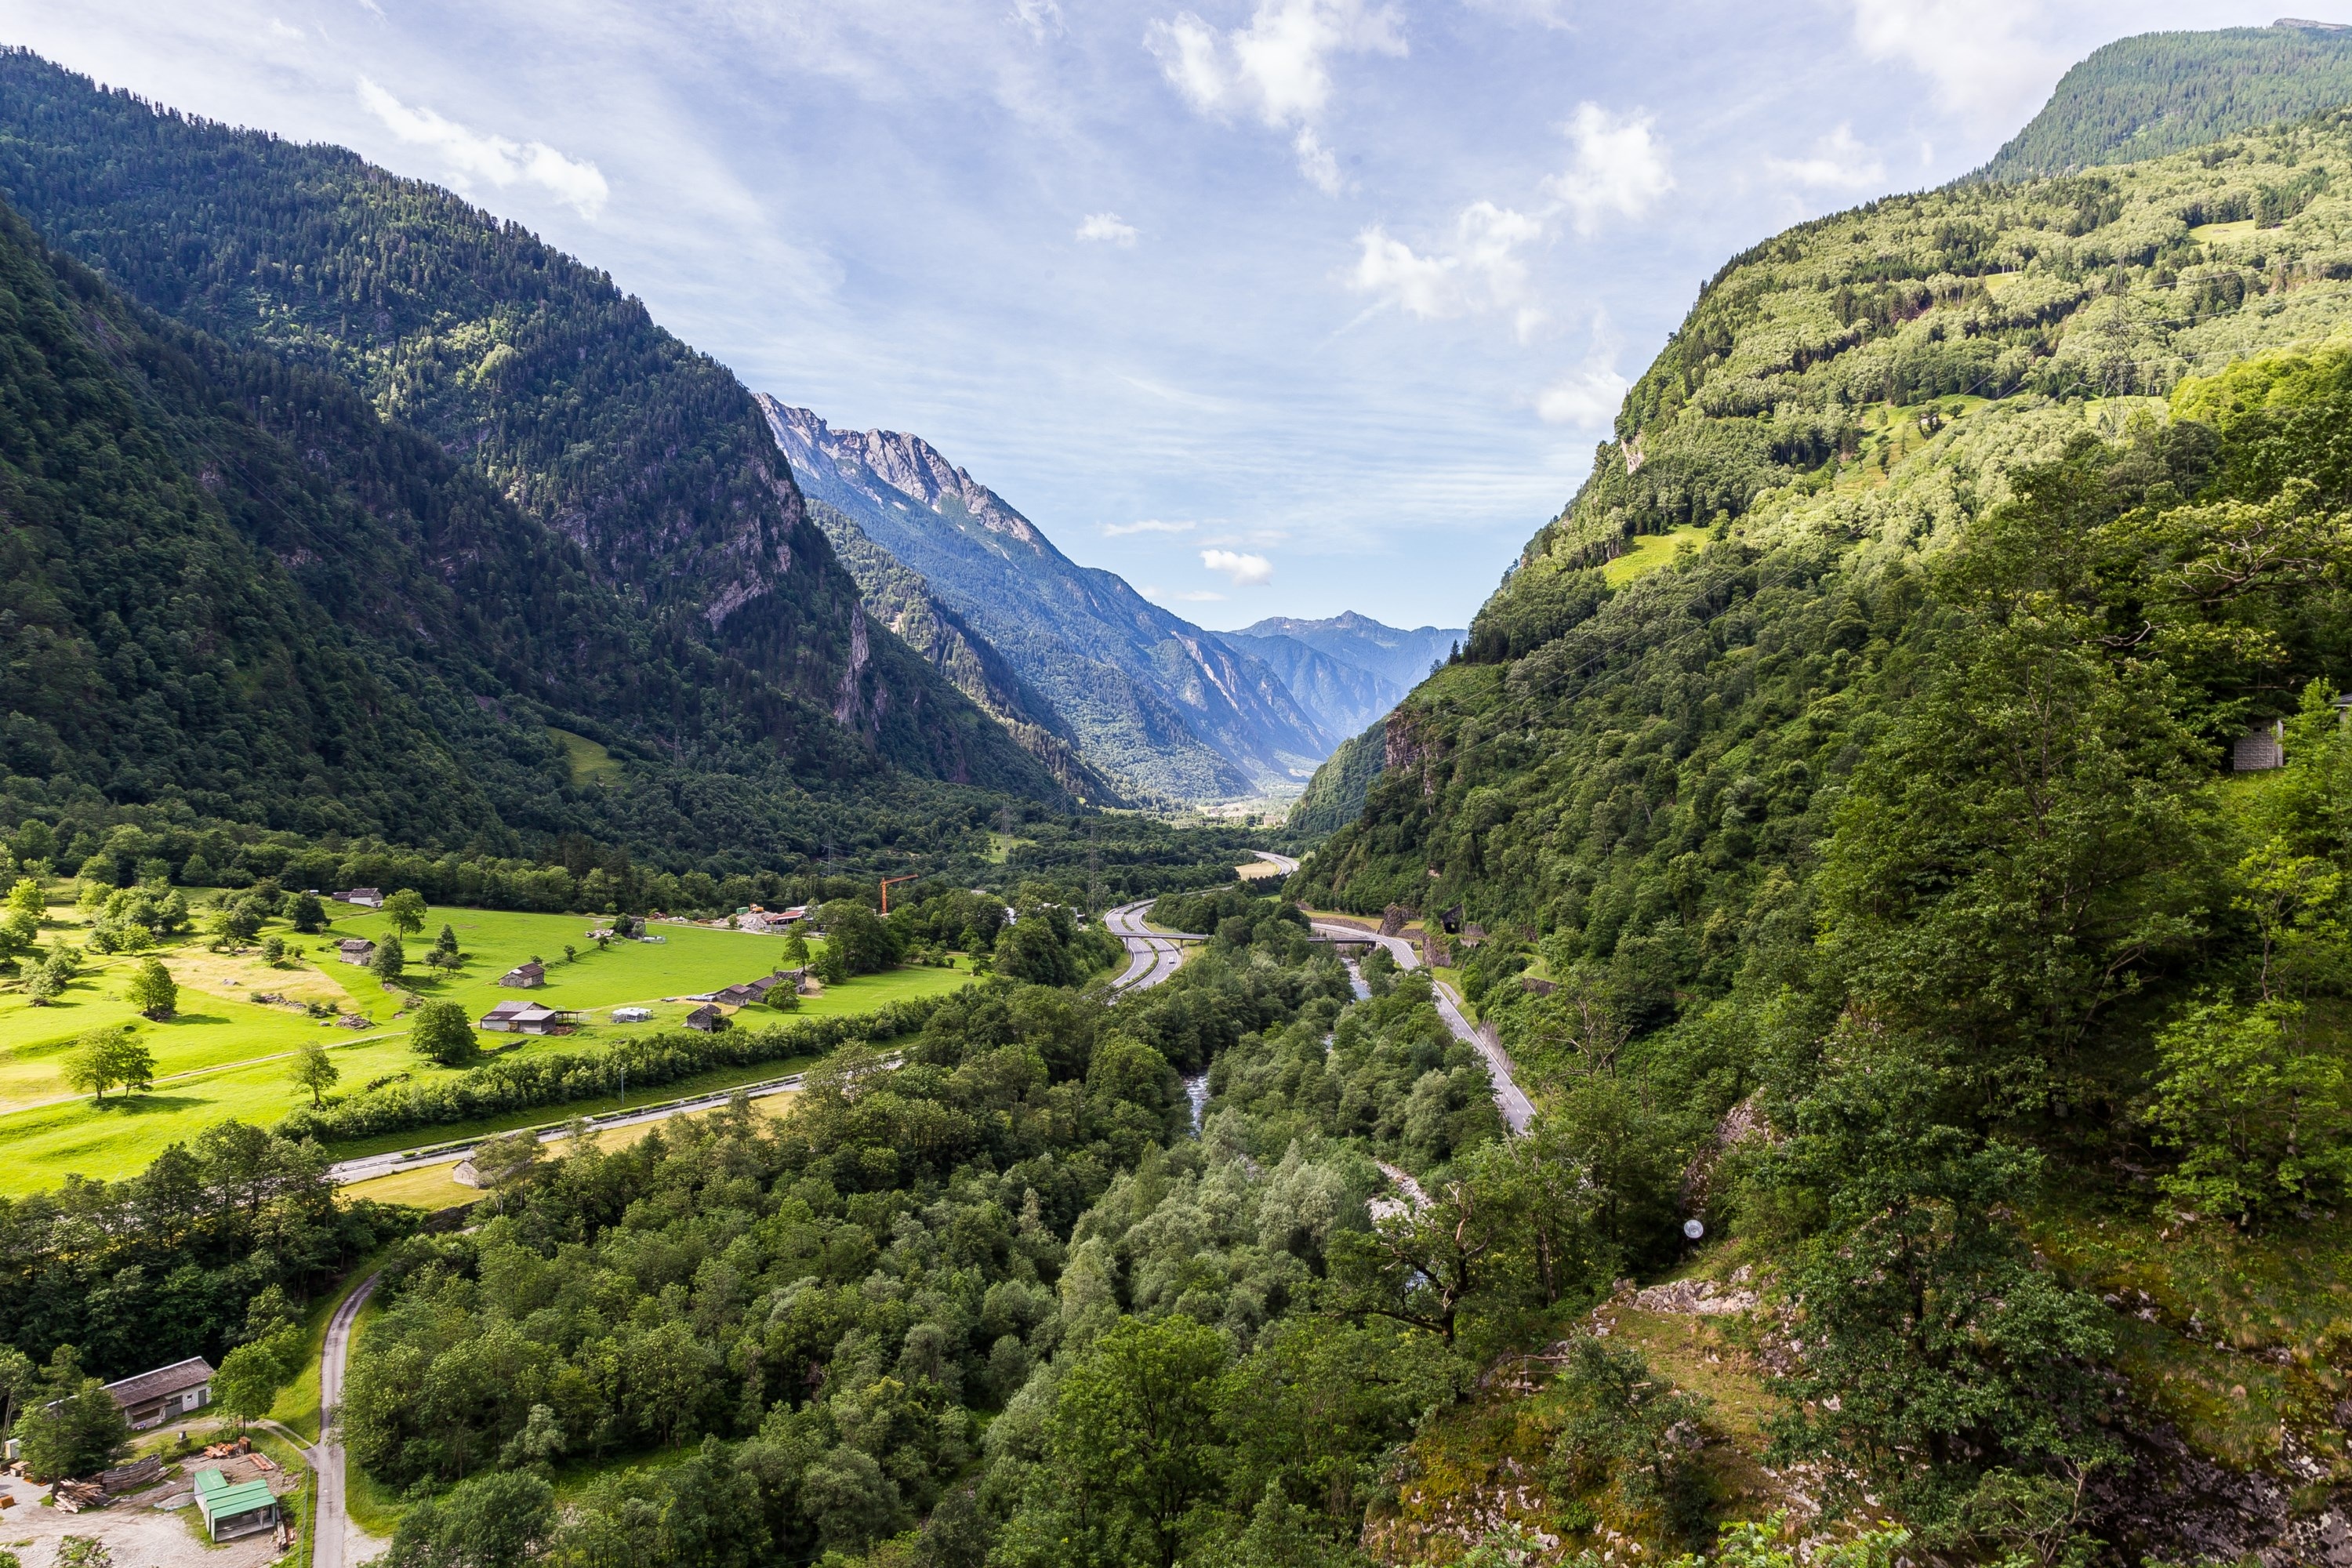
landscape, mountain, valley, mountain range, fjord, alps, plateau, ecosystem, landform, graub nden, mountain pass, hill station, misox, a11, geographical feature, mountainous landforms